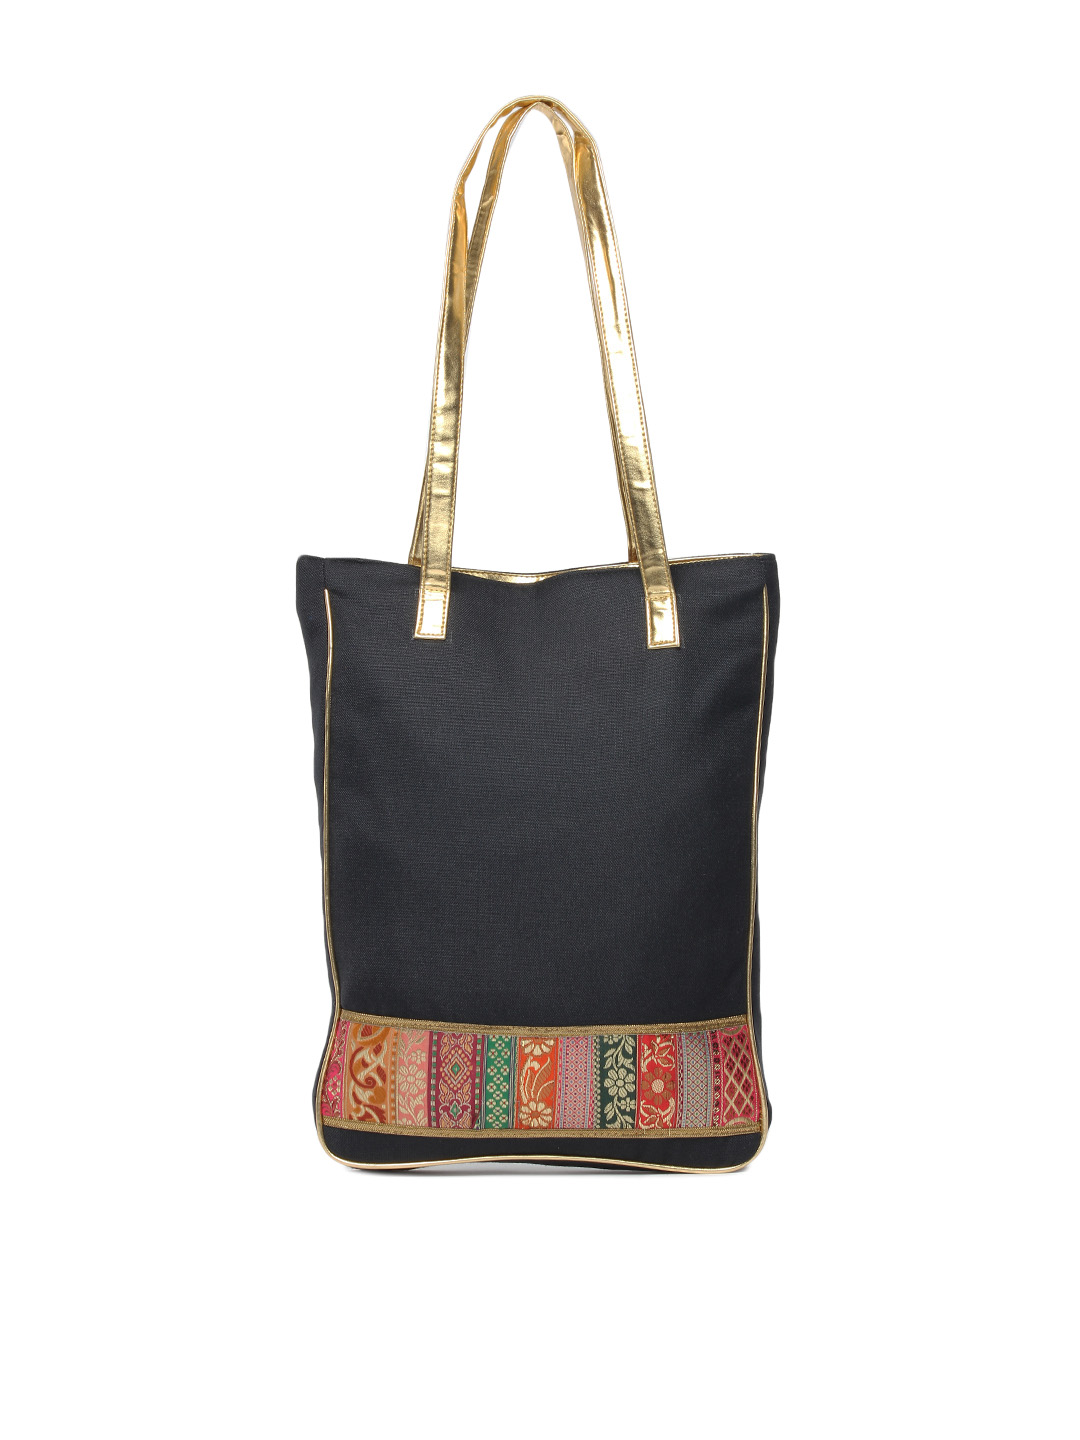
Murcia Women Black Handbag
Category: Accessories / Bags / Handbags
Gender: Women
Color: Black
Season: Summer 2012
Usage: Casual